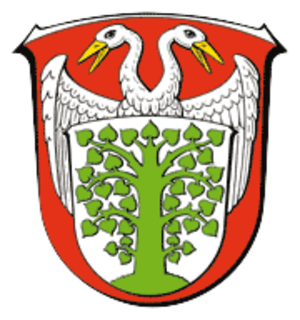
Linden est une municipalité allemande située dans le land de la Hesse et dans l'arrondissement de Giessen.